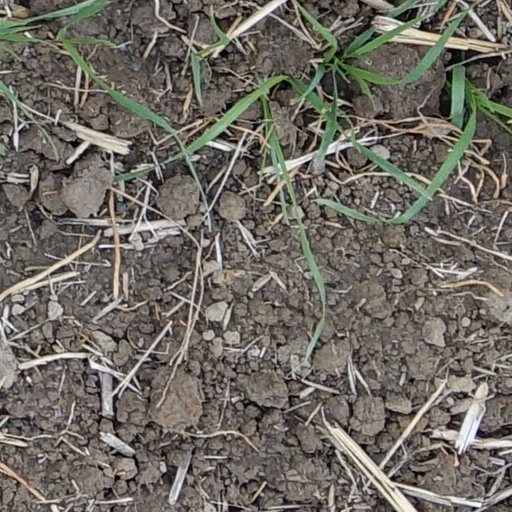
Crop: wheat